Ancol

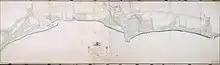
Coastal area of Batavia showing the River Ancol to the east (left of this image). Several villas were found along the Ancol Canal, which was built to connect the canals of Batavia to the River Ancol.

When the Portuguese arrived in the late 16th century, the Hindu Sunda Kingdom of Pakuan Pajajaran welcomed their arrival and hoped that the Portuguese would protect them from the attack by the Islamic Sultanate of Banten, Demak, and Cirebon. Despite their alliance, the three sultanates, under the leadership of Fatahillah, managed to defeat both the kingdom of Pakuan Pajajaran and the Portuguese by attacking the port from the east area coastal area of Ancol. Sunda Kelapa was renamed into Jayakarta.